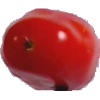
Label: Tomato 2